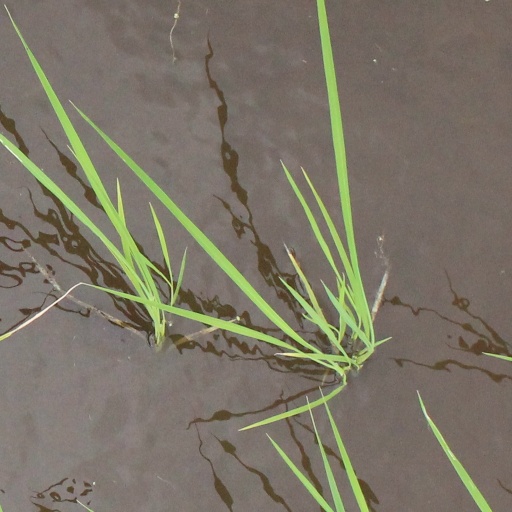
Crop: rice